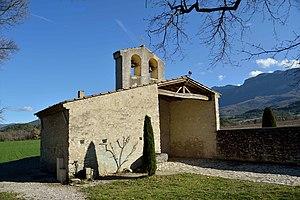
L'église
Aubenasson est une commune française située dans le département de la Drôme, en région Auvergne-Rhône-Alpes.